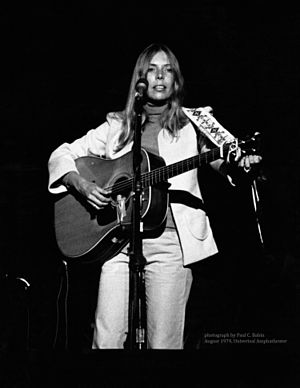
Joni Mitchell / Musikken
Joni Mitchell, 1974.
Joni Mitchell er en canadisk musiker og kunstmaler, der siden sidst i 1960'erne været en markant skikkelse på den nordamerikanske rytmiske scene. Hun begyndte i folkemusikken, men fandt snart ind på rock, og senere blev hun stærkt inspireret af jazzen. Hun har modtaget en lang række anerkendelser for sit virke, herunder Polar Music Prize. Endvidere har hun arbejdet meget som kunstmaler, hvilket blandt andet kan ses på en lang række af hendes pladecovers.